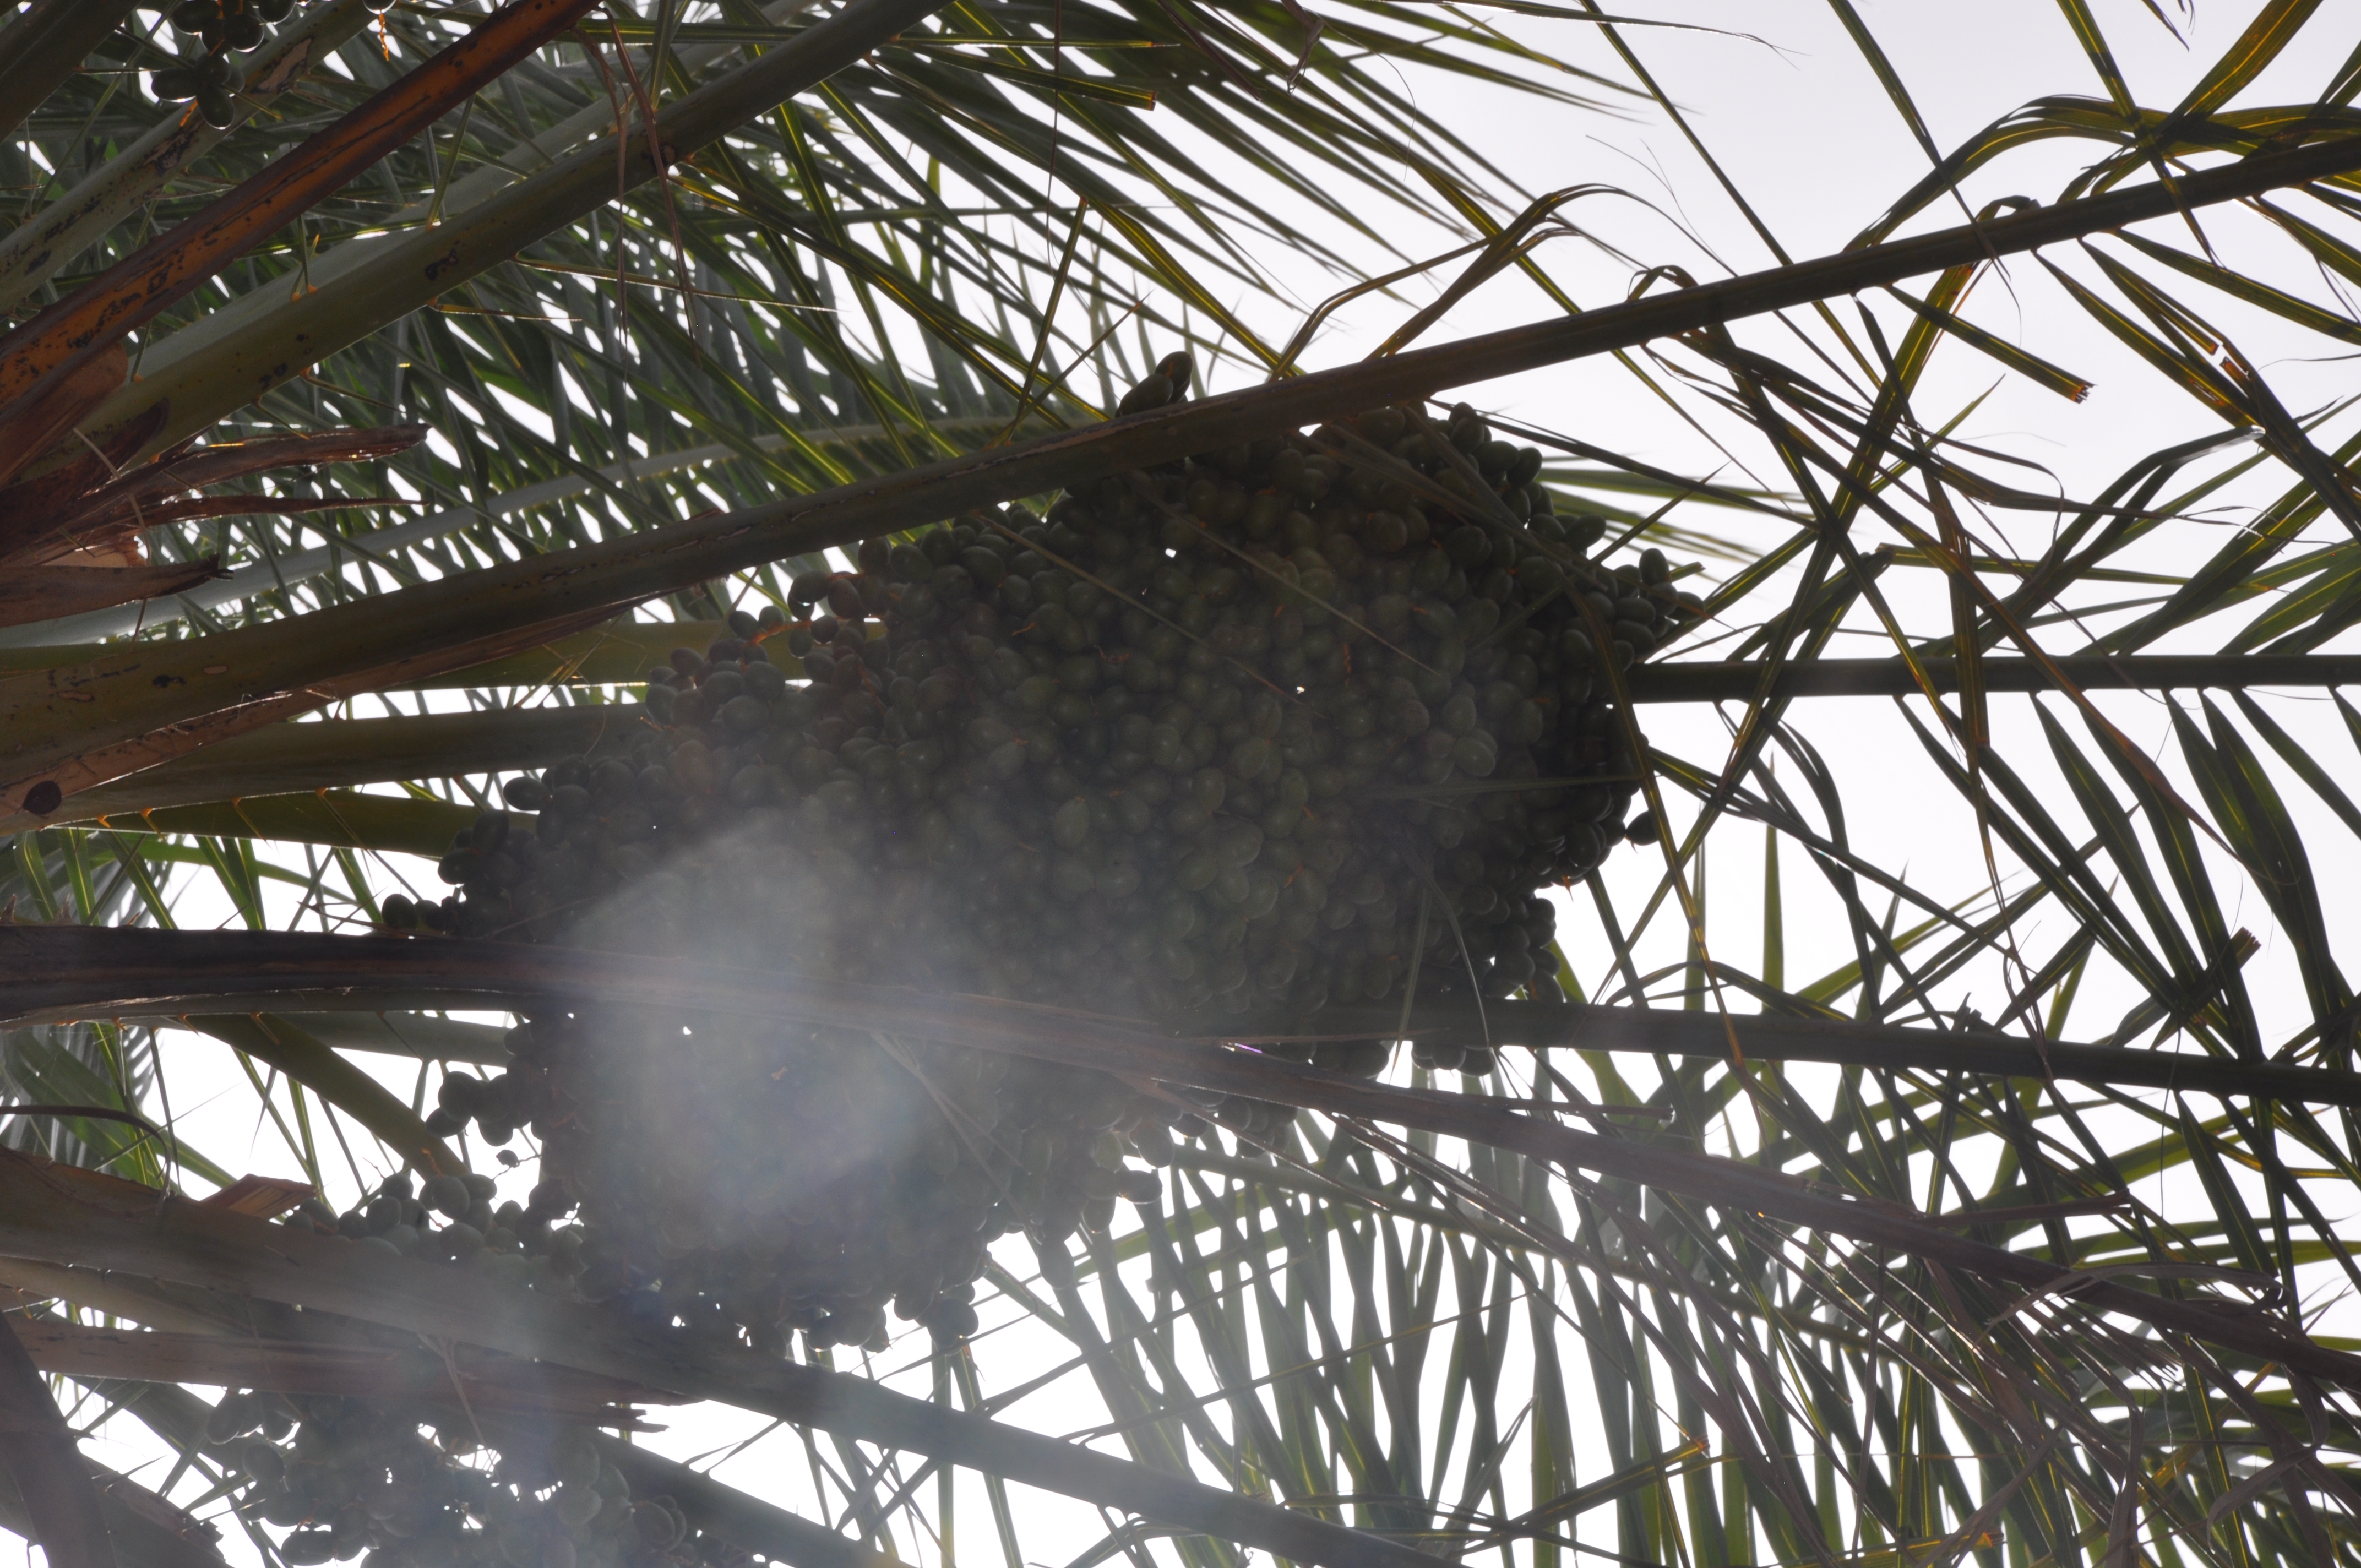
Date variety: bouisthami